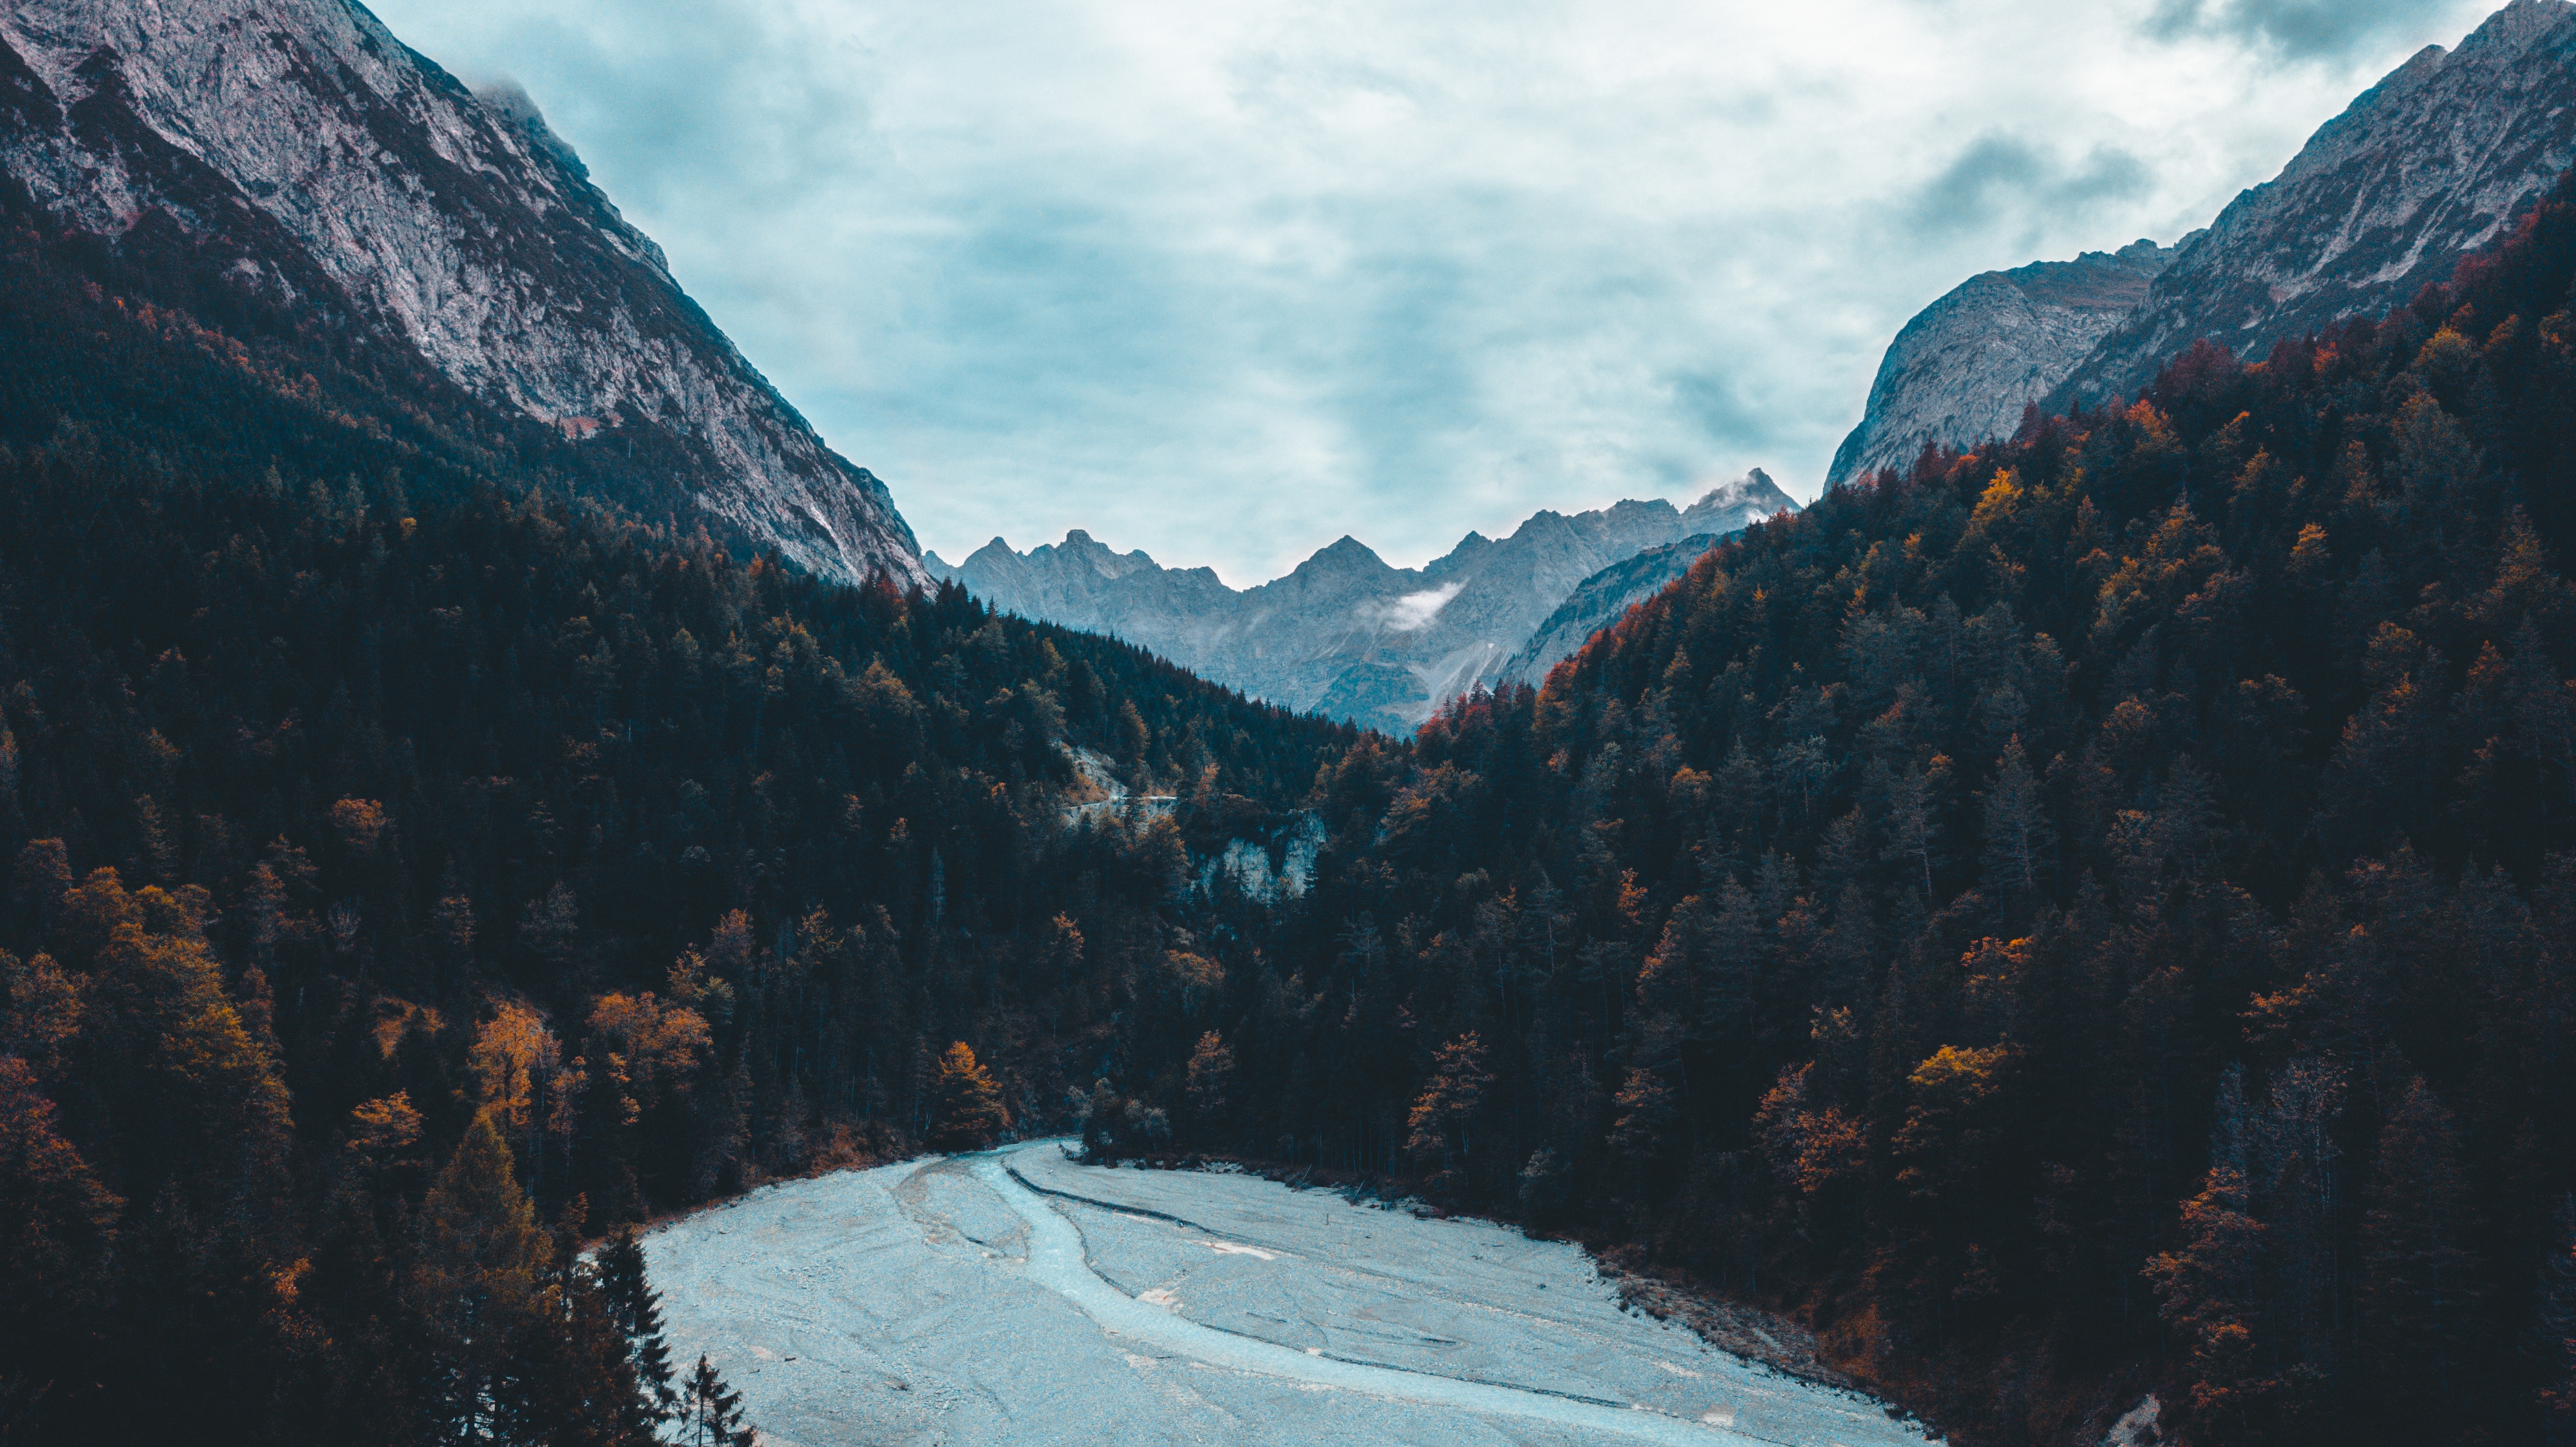
mountainous landforms, mountain, nature, sky, mountain range, wilderness, highland, valley, natural landscape, alps, river, cloud, ridge, moraine, lake, geological phenomenon, mountain pass, national park, hill, tree, fell, bank, watercourse, glacial lake, fjord, landscape, geology, hill station, reservoir, mount scenery, tarn, summit, sound, massif, glacial landform, glacier, tourism, reflection, autumn, road, terrain, forest